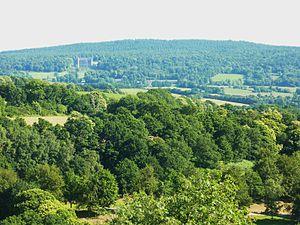
Châteauneuf-du-Faou
Châteauneuf-du-Faou [ʃatonœf dy fu] est une commune du département du Finistère, dans la région Bretagne, en France. La localité est baignée par l'Aulne, important fleuve côtier breton.